History of chemistry

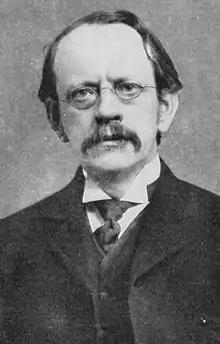
J.J. Thomson

German engineer Carl von Linde's invention of a continuous process of liquefying gases in large quantities formed a basis for the modern technology of refrigeration and provided both impetus and means for conducting scientific research at low temperatures and very high vacuums. He developed a dimethyl ether refrigerator (1874) and an ammonia refrigerator (1876). Though other refrigeration units had been developed earlier, Linde's were the first to be designed with the aim of precise calculations of efficiency. In 1895 he set up a large-scale plant for the production of liquid air. Six years later he developed a method for separating pure liquid oxygen from liquid air that resulted in widespread industrial conversion to processes utilizing oxygen (e.g., in steel manufacture). He founded the Linde plc, the world's largest industrial gas company by market share and revenue.